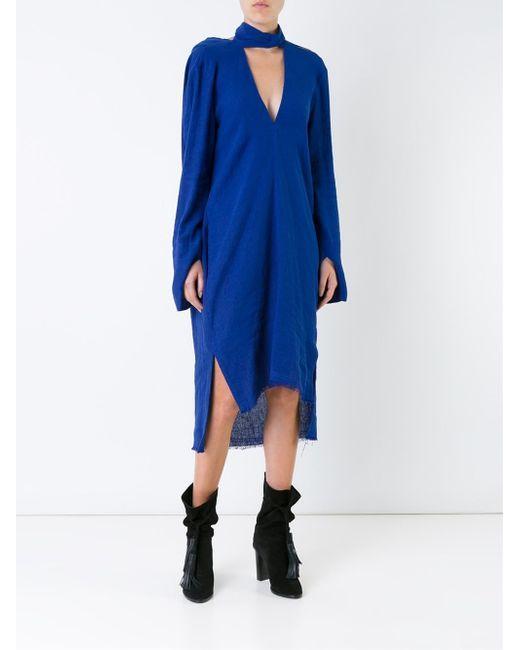
Damen tief geschnittenes, trendiges, lässiges Sommer-Langarm-dunkelblaues, lockeres Kleid mit V-Ausschnitt und schwarzem Stiefel